Rowetta

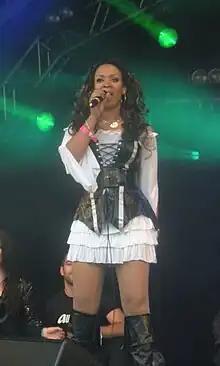
Rowetta at Manchester Pride in 2010

In 1990, Rowetta joined the Happy Mondays. She featured on their single "Step On" which charted at number 5. This was followed by two albums, "Pills 'n' Thrills and Bellyaches" and "Yes Please!", and three world tours. The group split and reformed a few times.